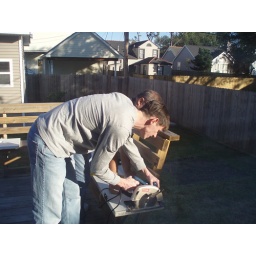
kevin sawing a door at his new house in New Orleans